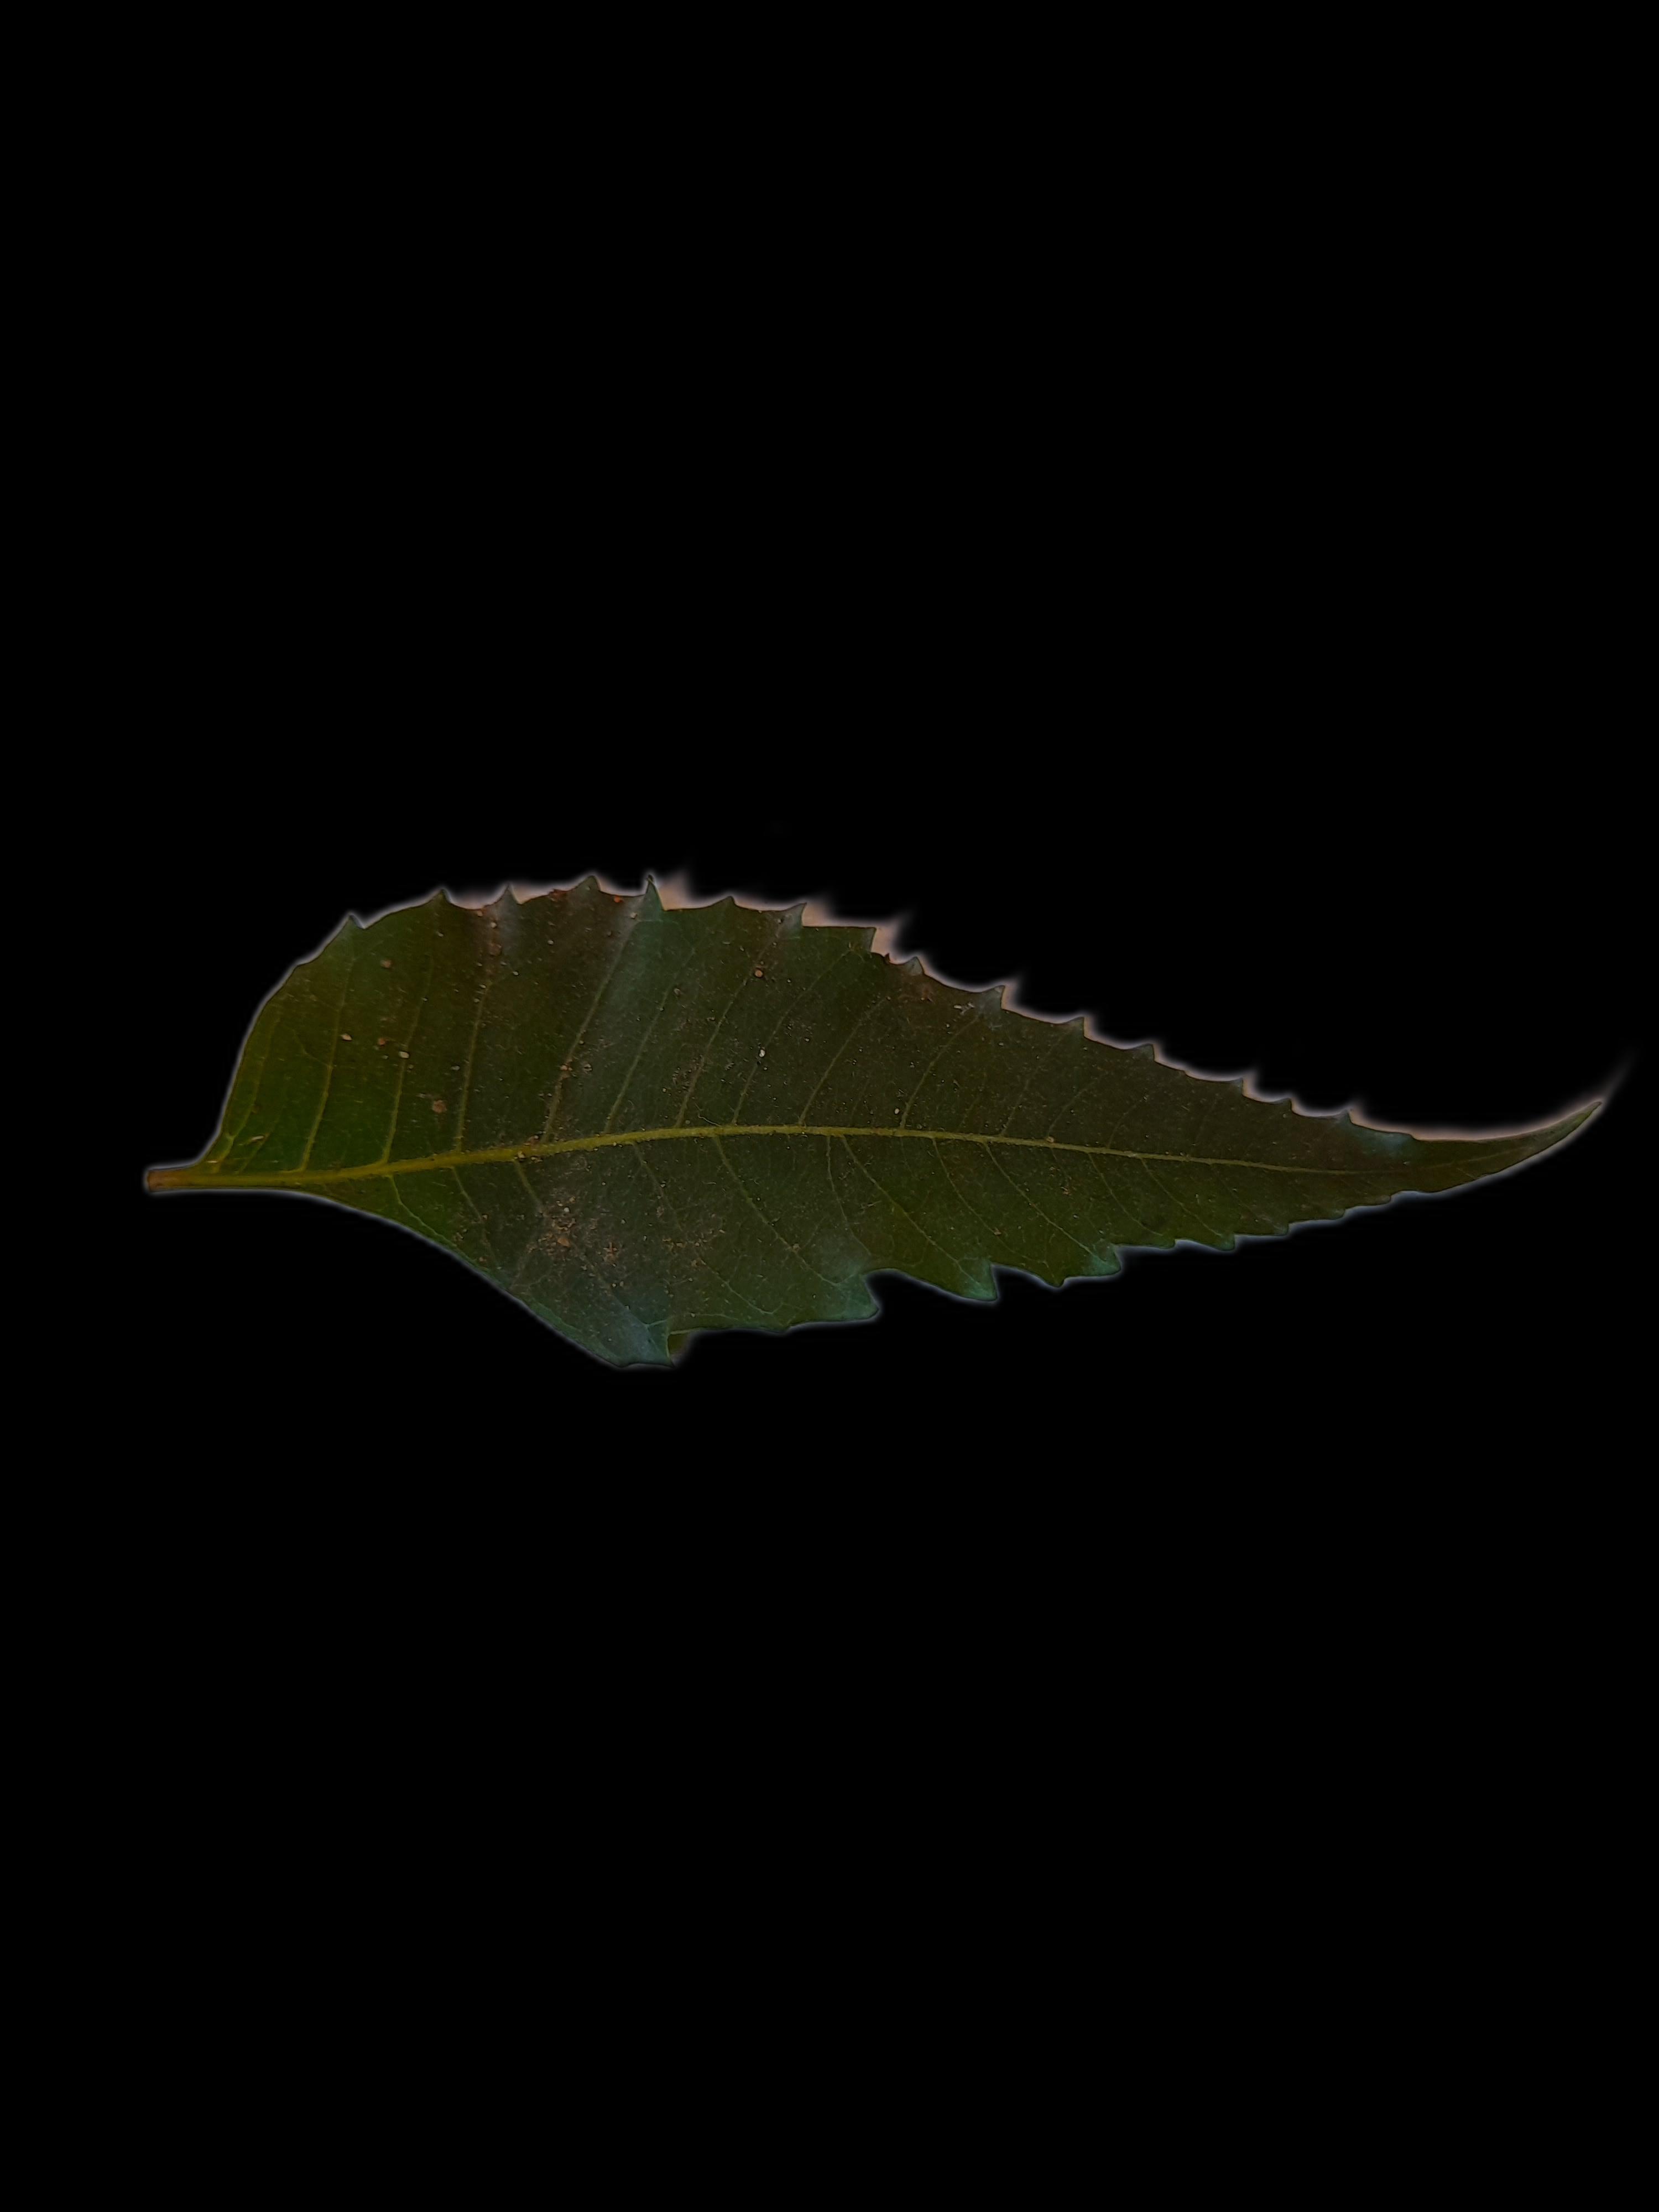
Plant: Neem